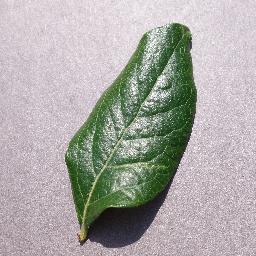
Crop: blueberry
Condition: healthy